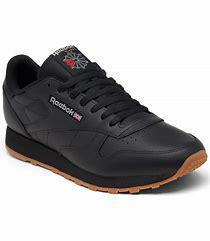
Brand: Reebok
Model: 100